A. G. Heaton

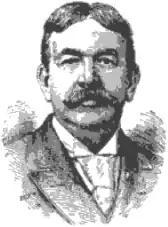

Augustus Goodyear Heaton was born as Augustus George Heaton in Philadelphia on April 28, 1844, to Rosabella (née Crean) and Augustus Heaton.